Robert J. Kelly

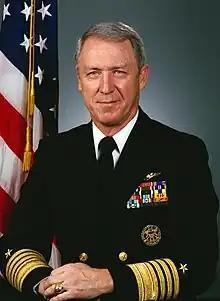
Admiral Robert J. Kelly

Robert Joseph Kelly (born March 4, 1938) is a retired United States Navy four star admiral who served as Commander in Chief, United States Pacific Fleet (CINCPACFLT) from 1991 to 1994.